Sky position (RA, Dec in degrees): 173.255, 18.849
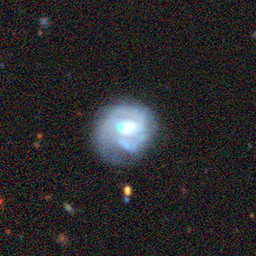
Galaxy morphology: Disturbed Galaxies